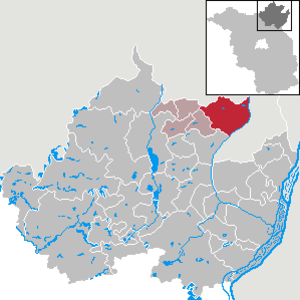
Brüssow
Kort
Brüssow er en by i Brandenburg i det nordøstlige Tyskland. Byen har 2.262 indbyggere.